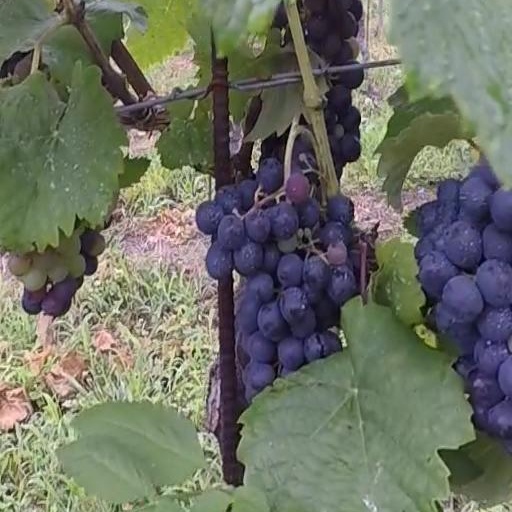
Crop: grape